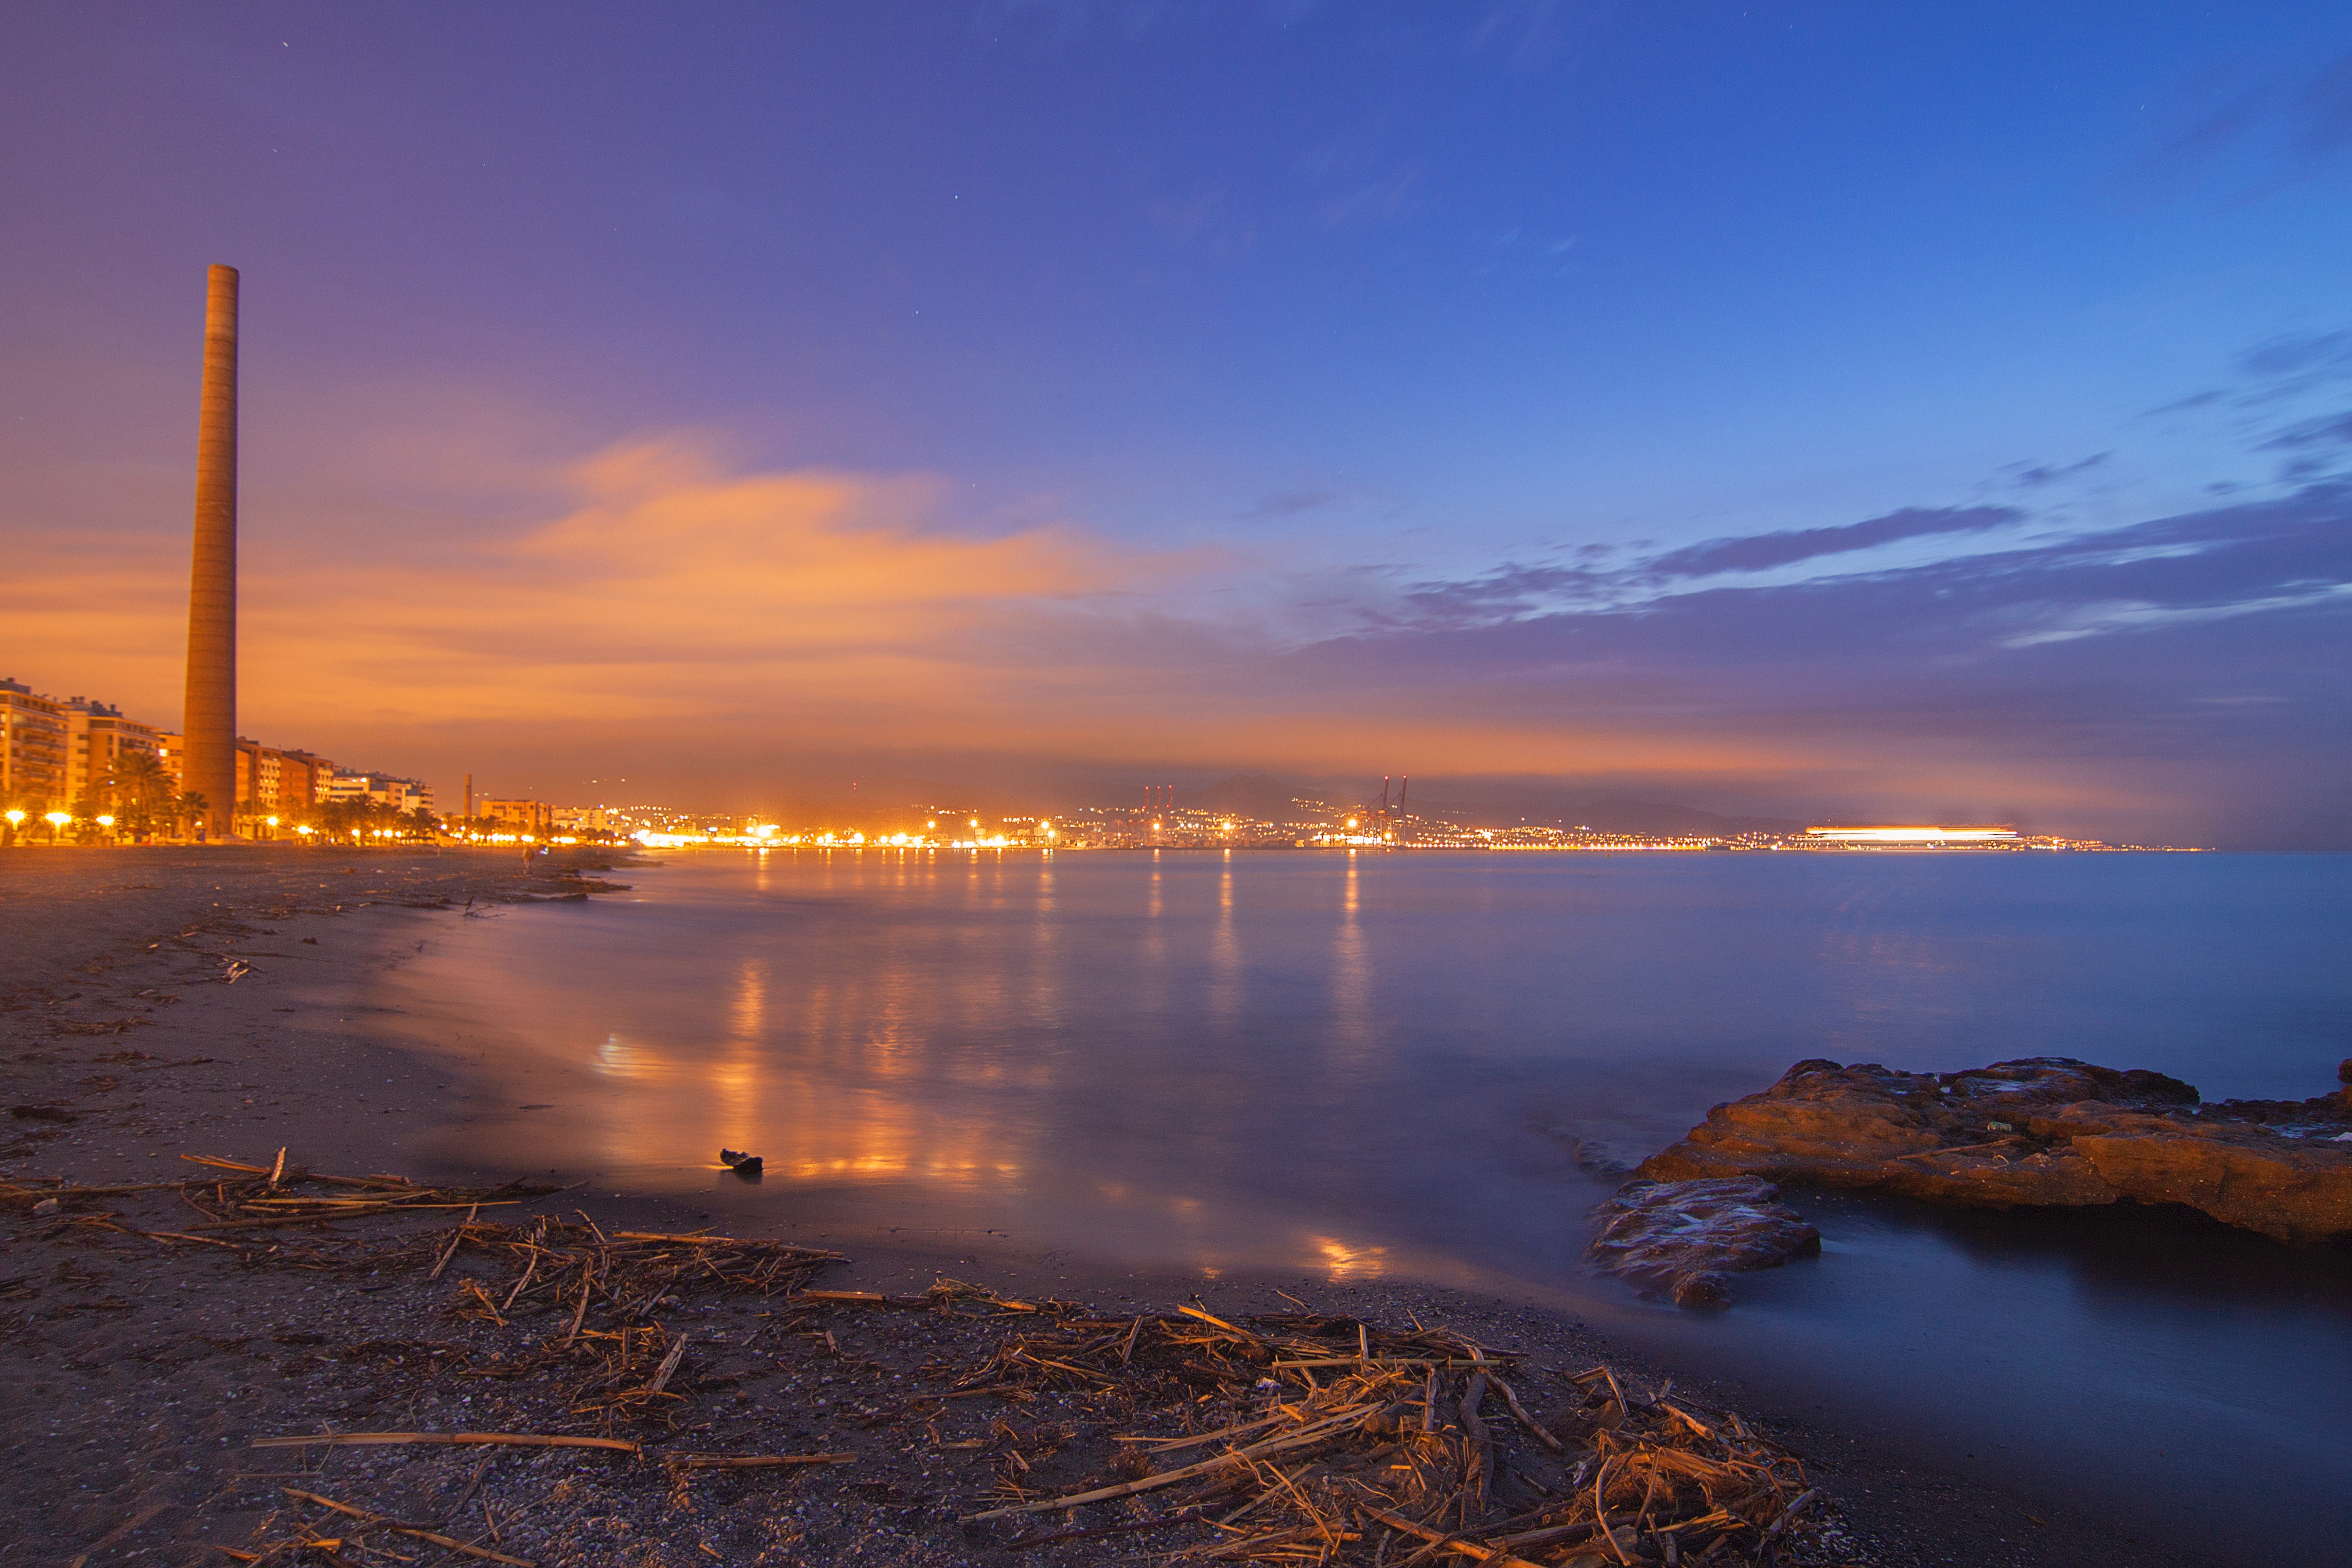
sea, coast, ocean, horizon, cloud, sun, sunrise, sunset, sunlight, morning, dawn, atmosphere, dusk, evening, reflection, afterglow, atmospheric phenomenon